Shen Kuo

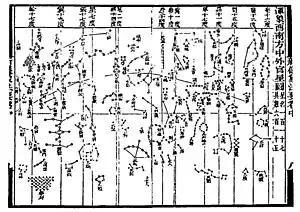
One of the five star maps published in 1092 AD for Su Song's horological and astronomical treatise, featuring Shen Kuo's corrected position of the pole star.

Early speculation and hypothesis pertaining to what is now known as meteorology had a long tradition in China before Shen Kuo. For example, the Han dynasty scholar Wang Chong (27–97) accurately described the process of the water cycle. However, Shen made some observations that were not found elsewhere in Chinese literature. For instance, Shen was the first in East Asia to describe tornadoes, which were thought to exist only in the Western hemisphere until their observation in China during the first decade of the 20th century.